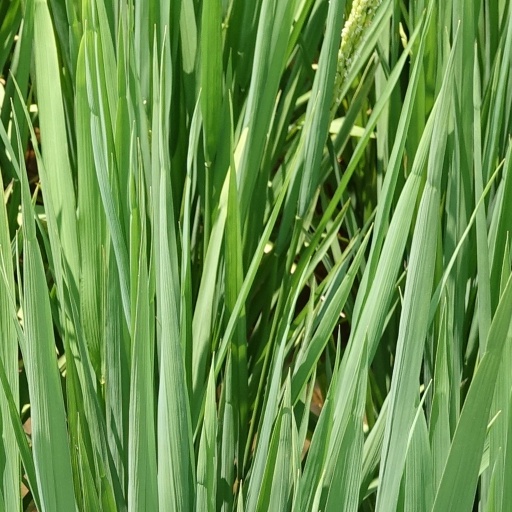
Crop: rice